Hackney carriage

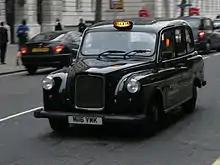
An FX4, made from 1958 to 1997. The for hire signage is a distinguishing feature of the hackney carriage.

London taxis must have a turning circle not greater than . One reason for this is the configuration of the famed Savoy Hotel: the hotel entrance's small roundabout meant that vehicles needed the small turning circle to navigate it. That requirement became the legally required turning circles for all London cabs, while the custom of a passenger's sitting on the right, behind the driver, provided a reason for the right-hand traffic in Savoy Court, allowing hotel patrons to board and alight from the driver's side.